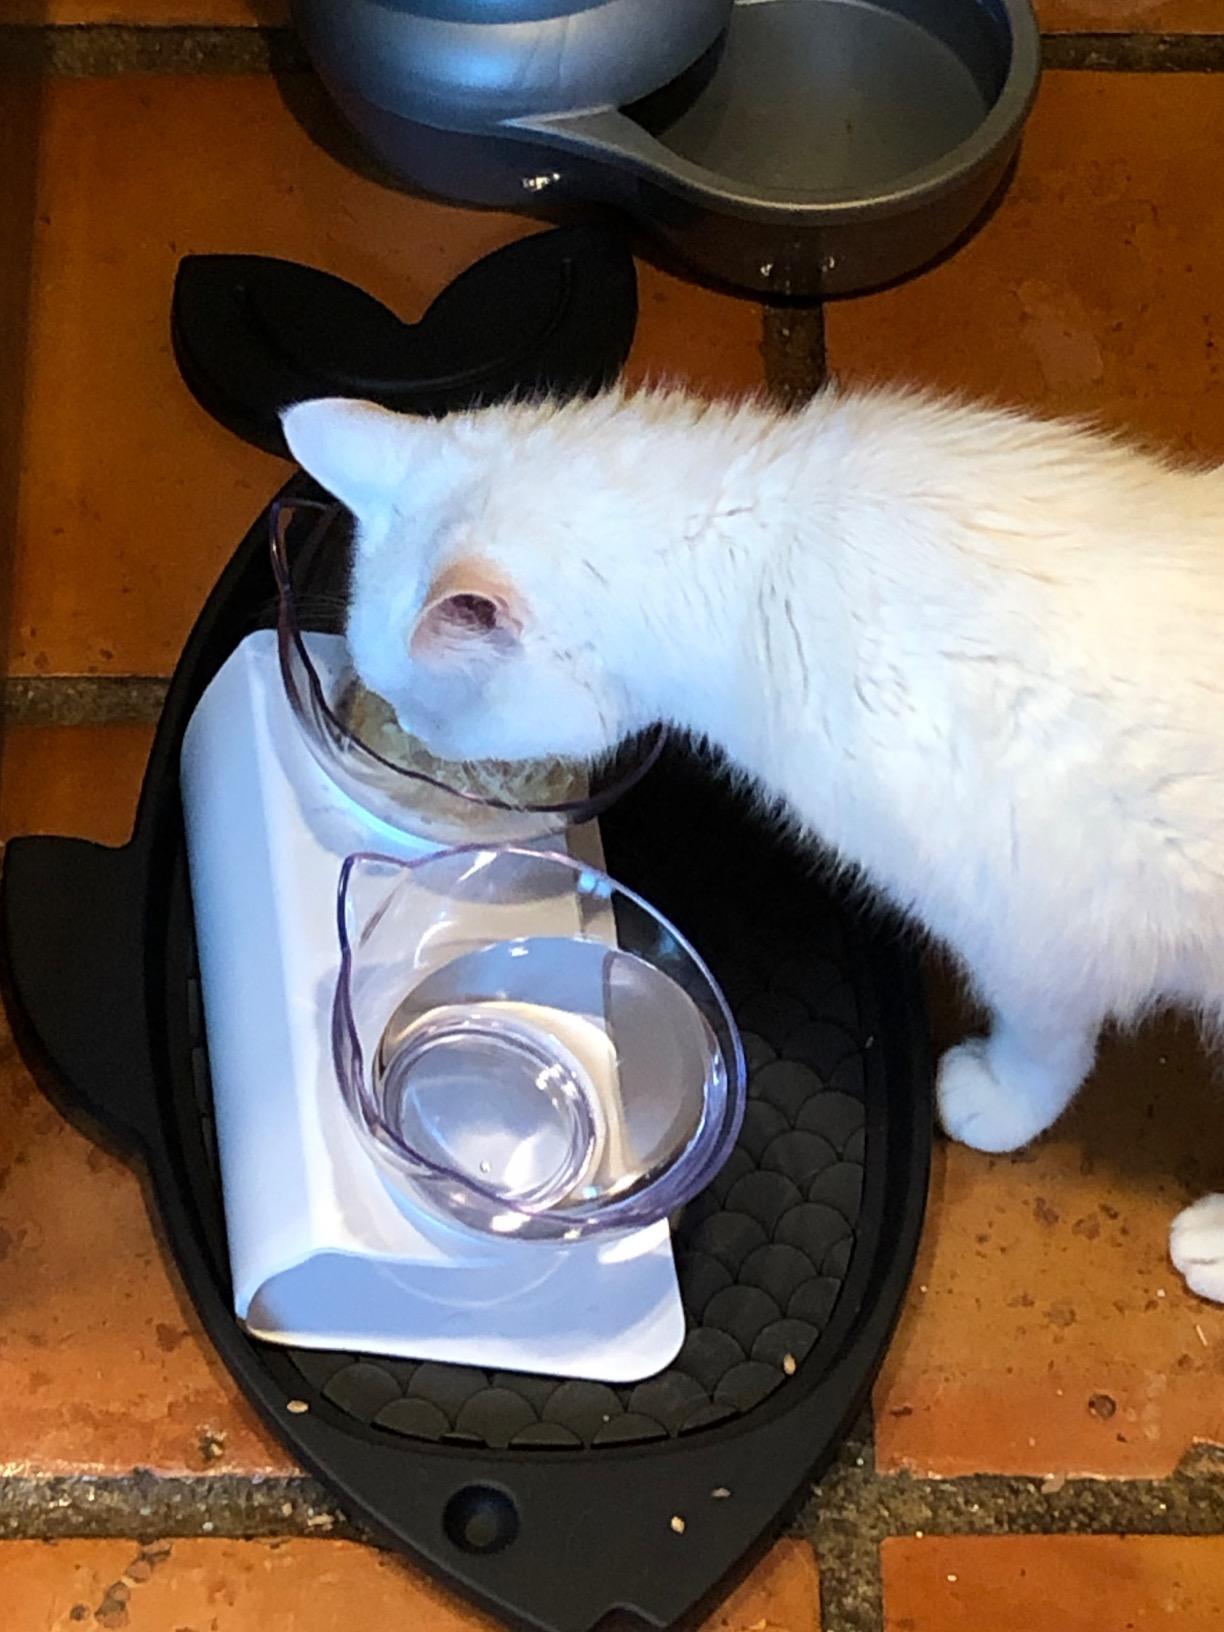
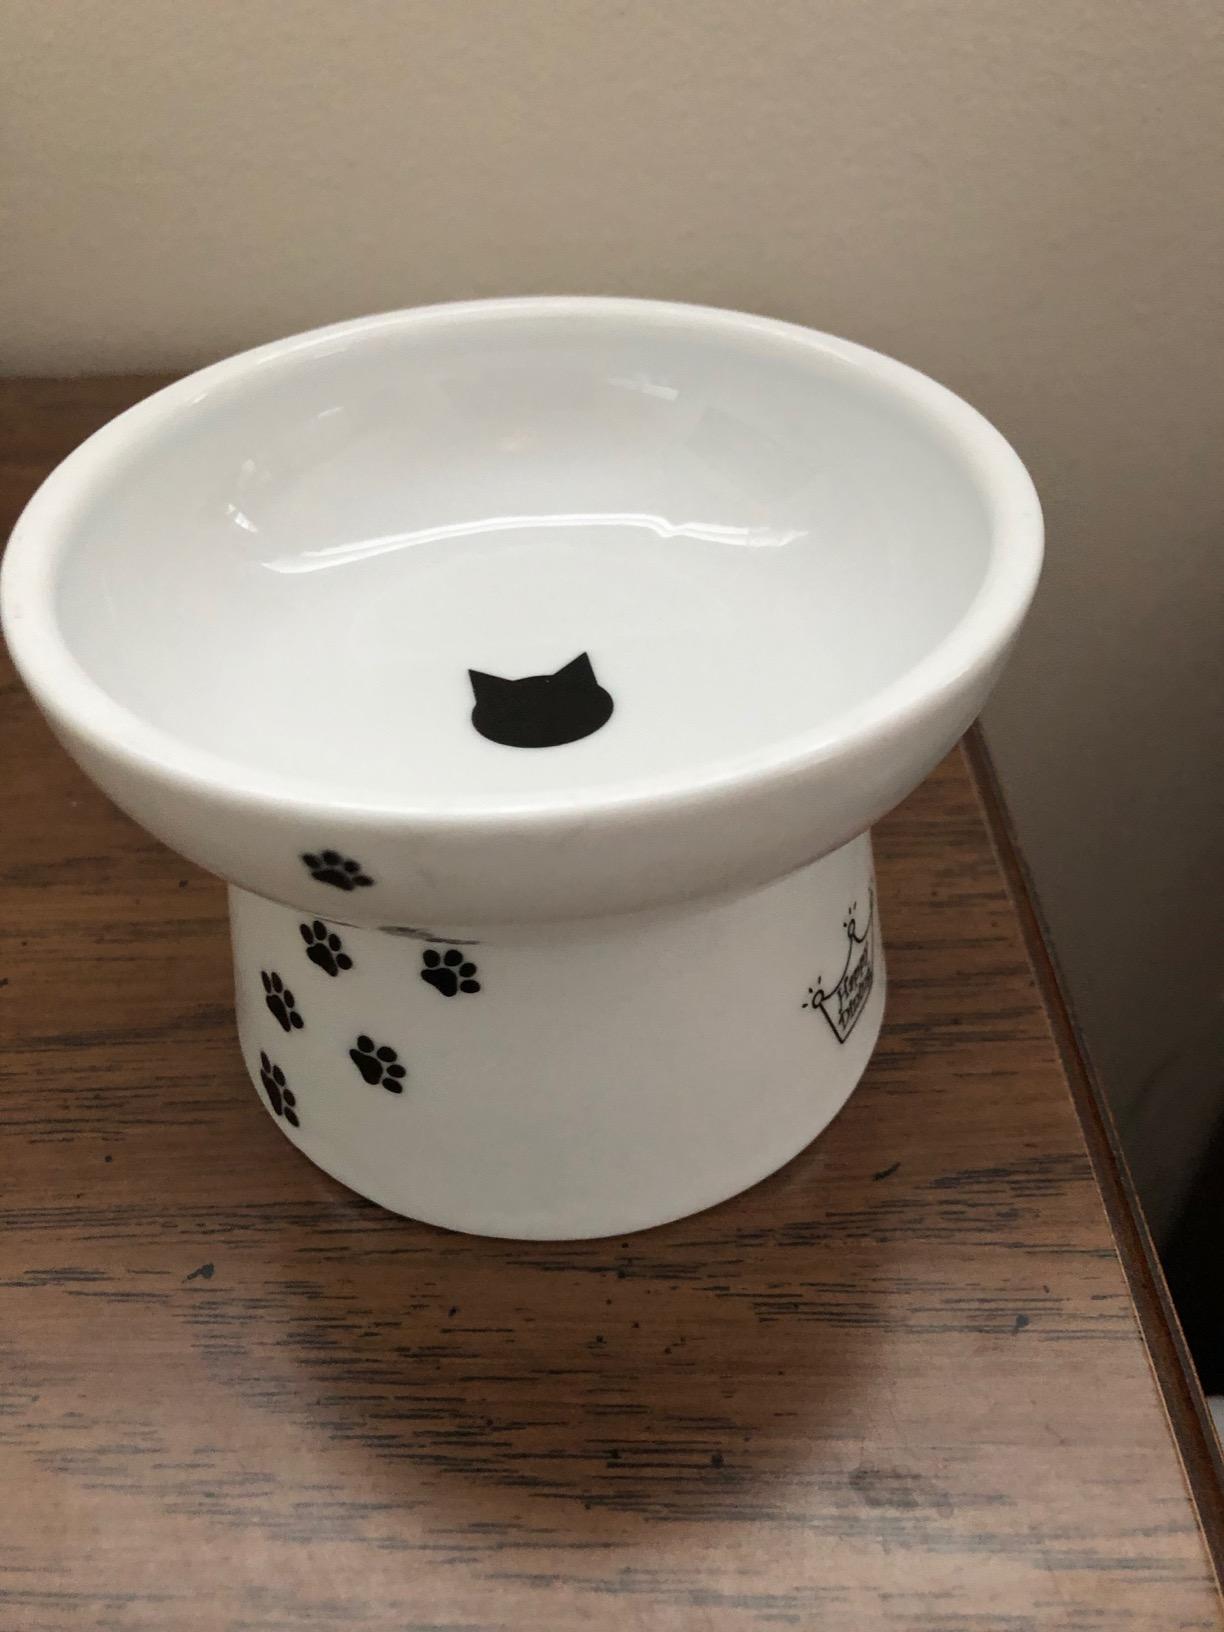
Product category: items_bowl
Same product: no